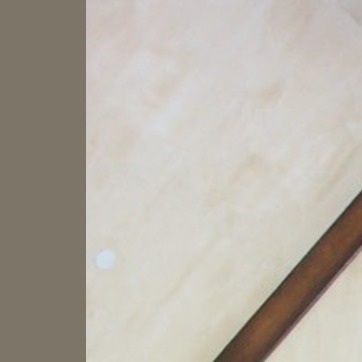
Material: painted